Frederic G. Donner

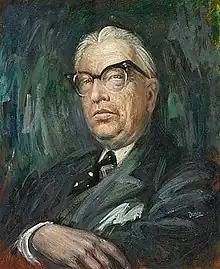
Portrait of Frederic G. Donner, 1962.

Frederic Garrett Donner (October 4, 1902 – February 28, 1987) was an American chairman and CEO of the General Motors Corporation from September 1, 1958, to October 31, 1967.